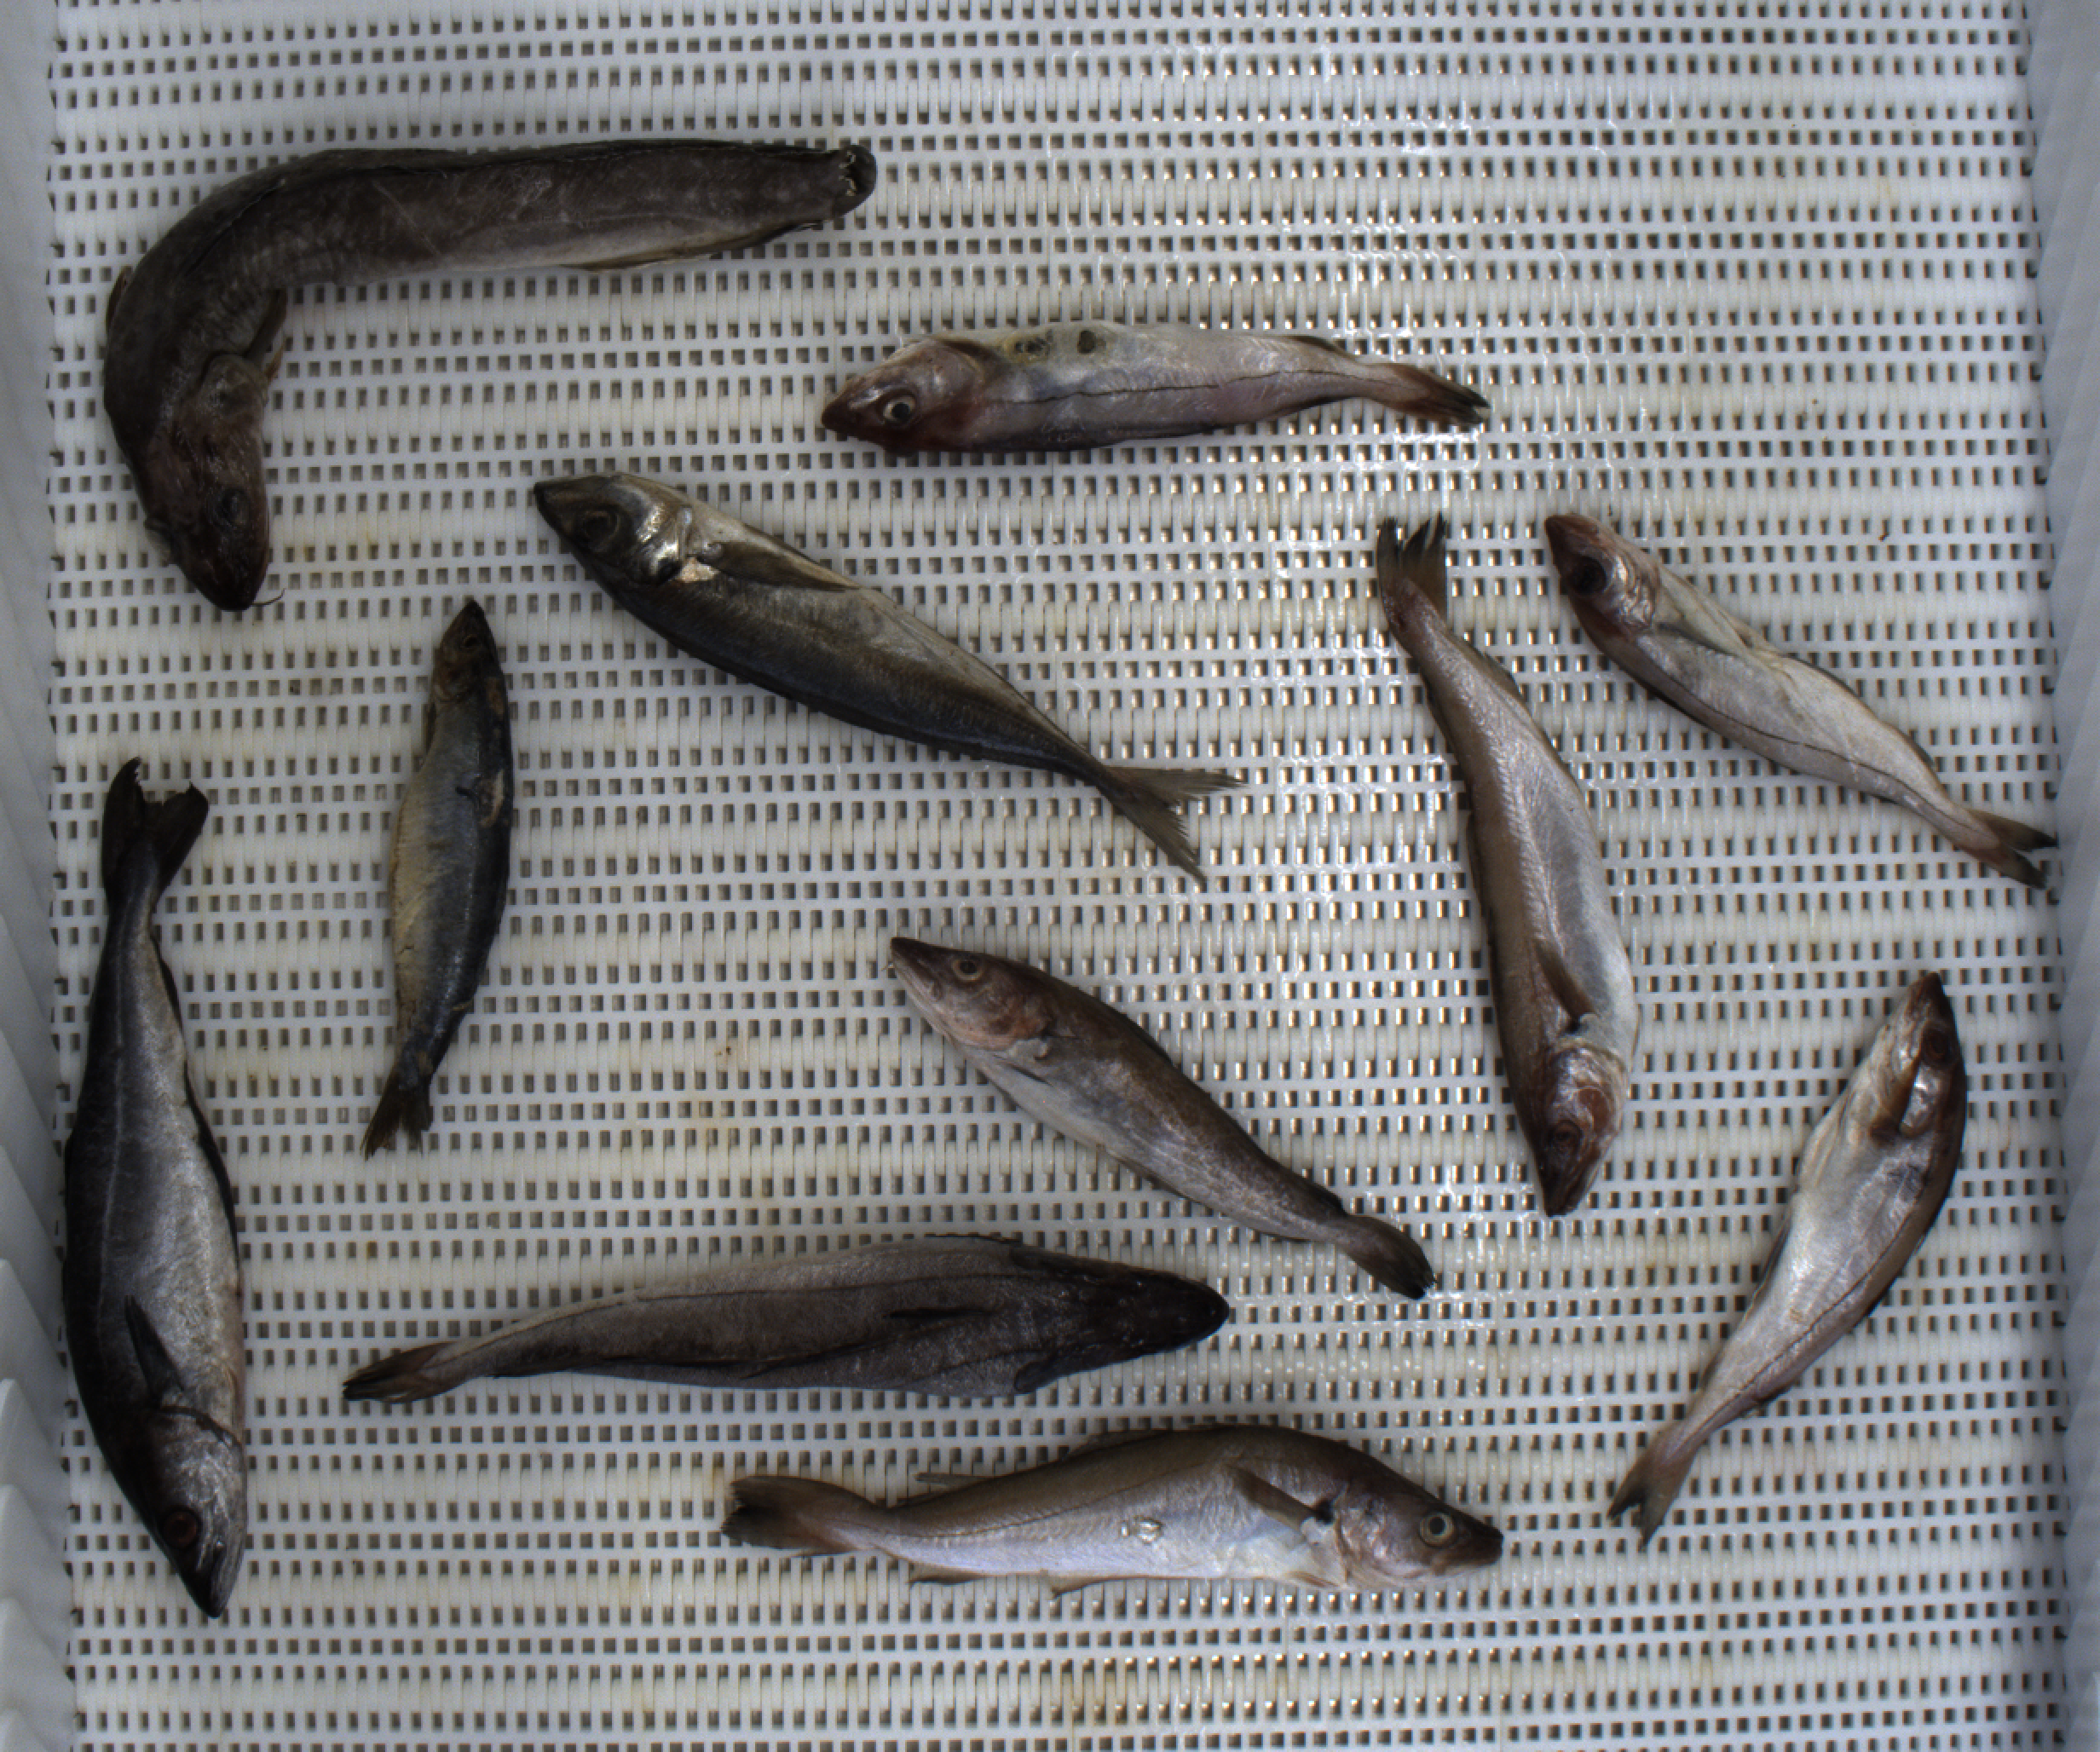
Total fish: 11
Cod: 1
Haddock: 3
Whiting: 2
Hake: 1
Horse mackerel: 1
Saithe: 1
Other: 2